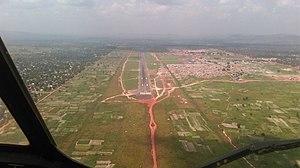
L'aéroport international de Bangui est un aéroport intérieur et international desservant la ville de Bangui, capitale de la République centrafricaine. La ville se situe sur la rive droite de l'Oubangui, le fleuve qui forme la frontière entre la République centrafricaine et la République démocratique du Congo. La ville congolaise de Zongo se situe directement sur la rive opposée du fleuve.